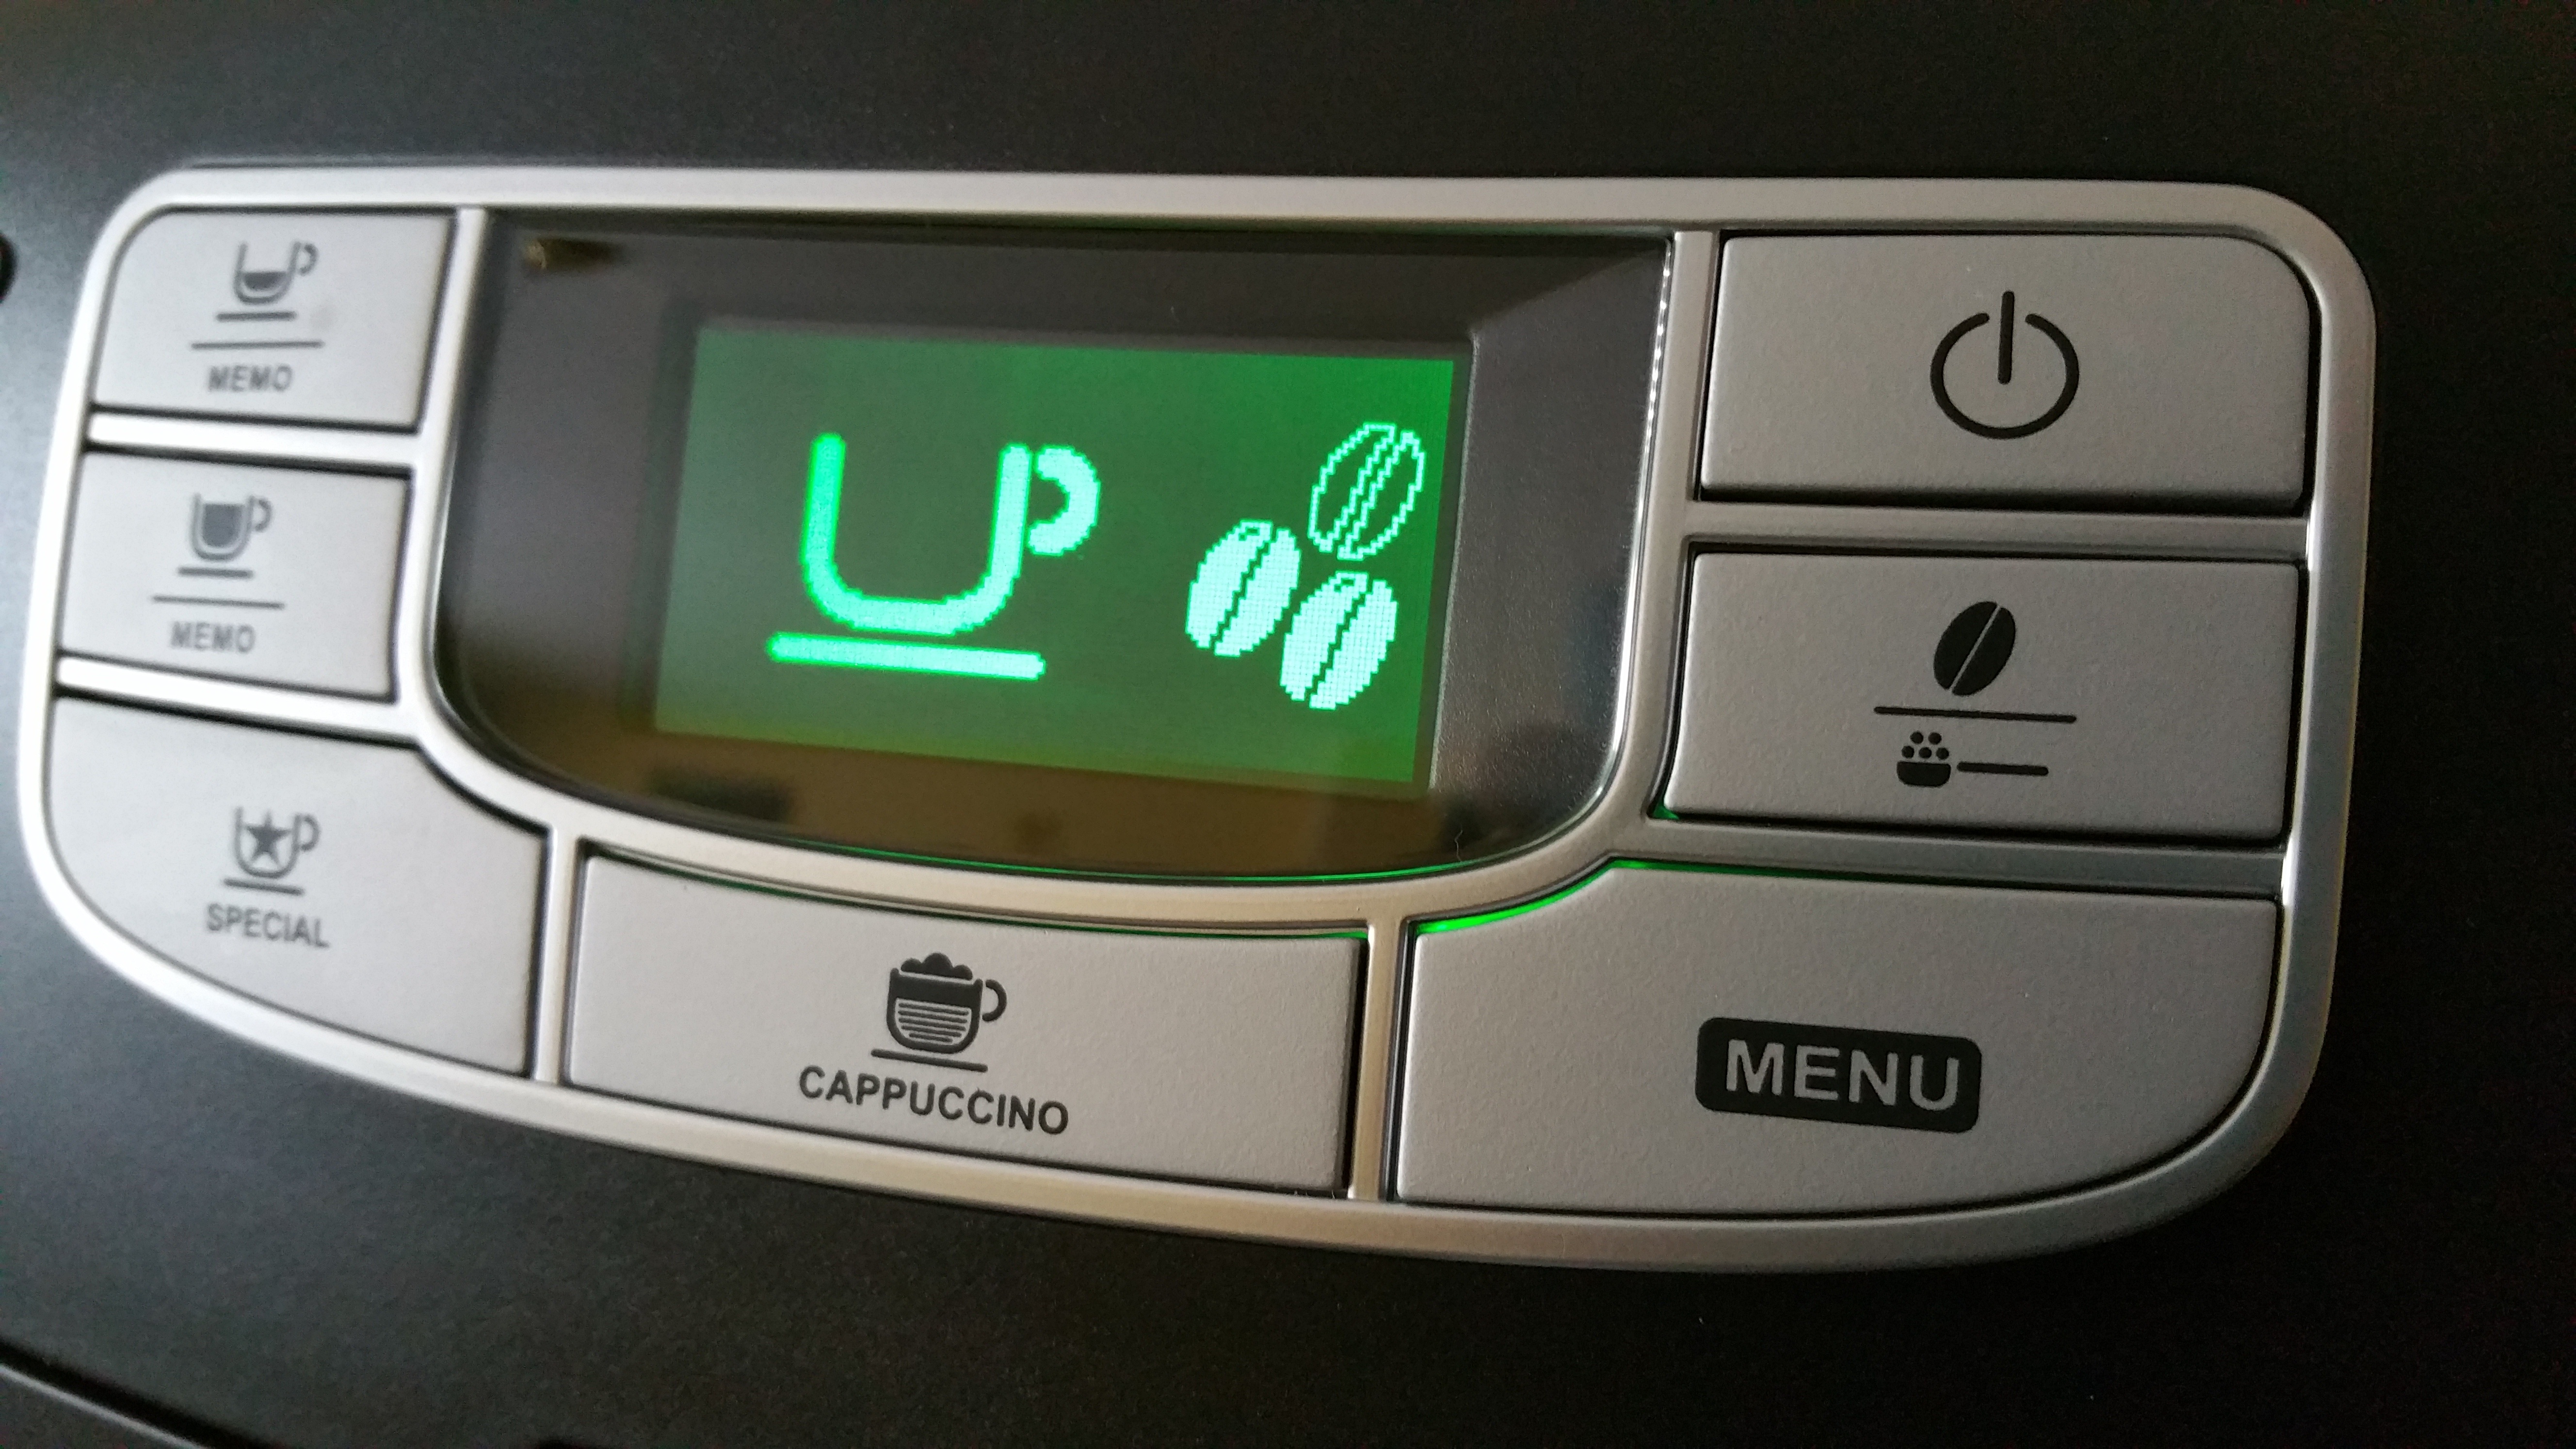
hand, coffee, technology, tea, gadget, steering wheel, product, electronics, display, multimedia, function